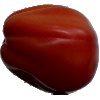
Label: tomato_heart